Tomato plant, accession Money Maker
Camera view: horizontal (90 deg, fisheye); turntable rotation: 270 degrees
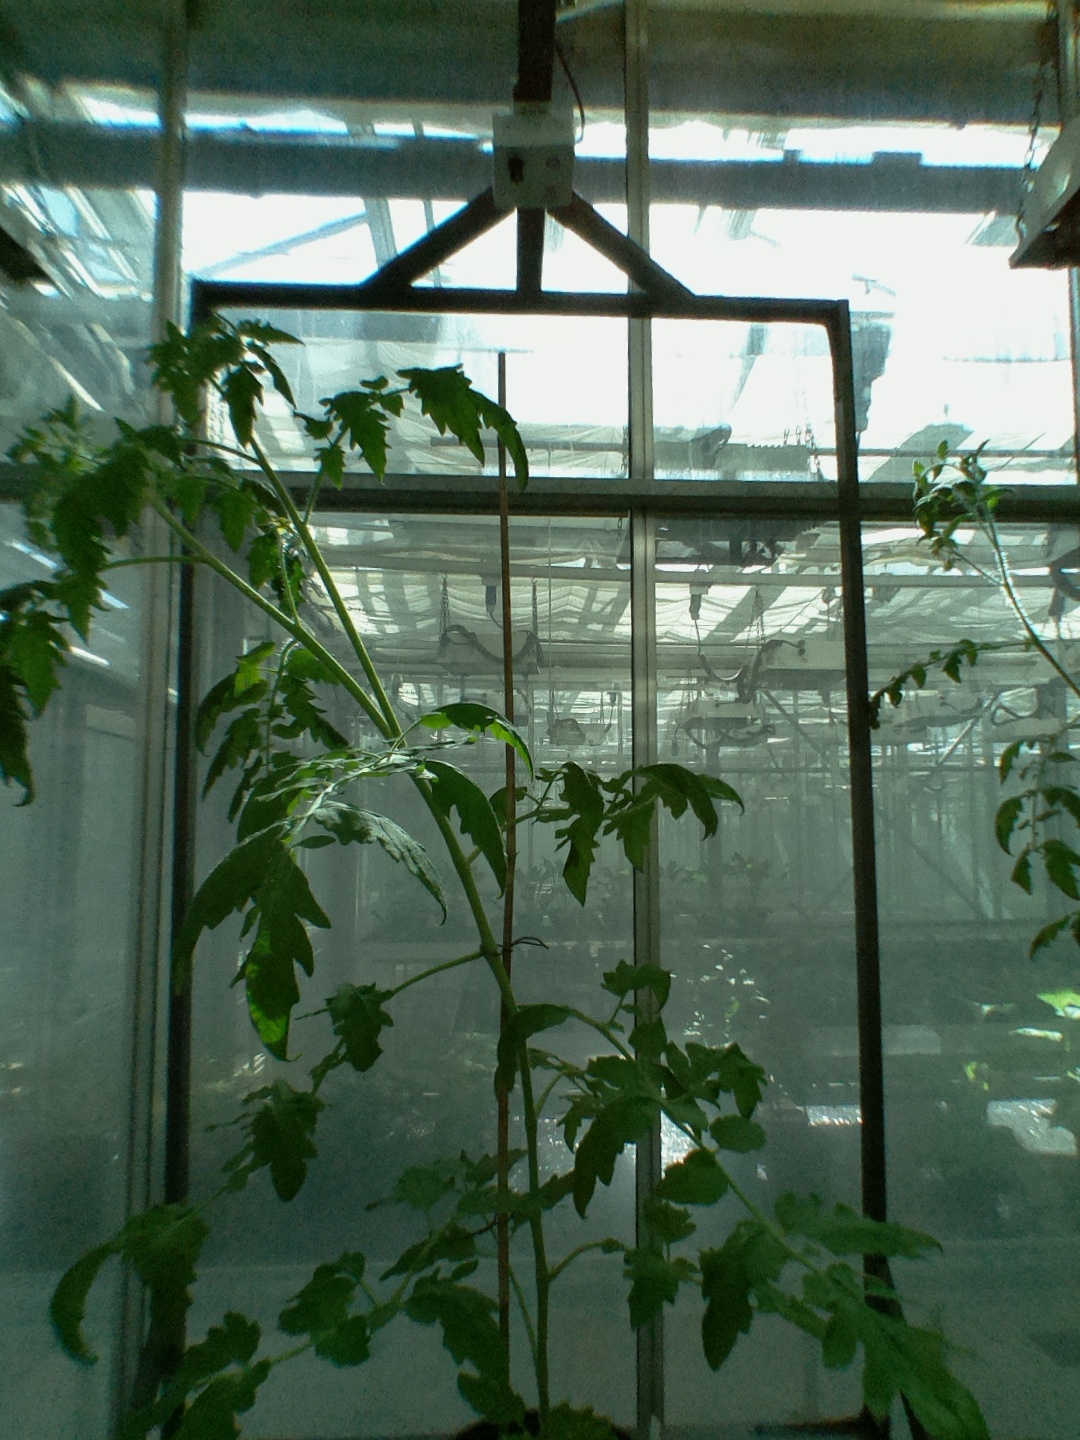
BBCH growth stage 61: 10%-20% of flowers open